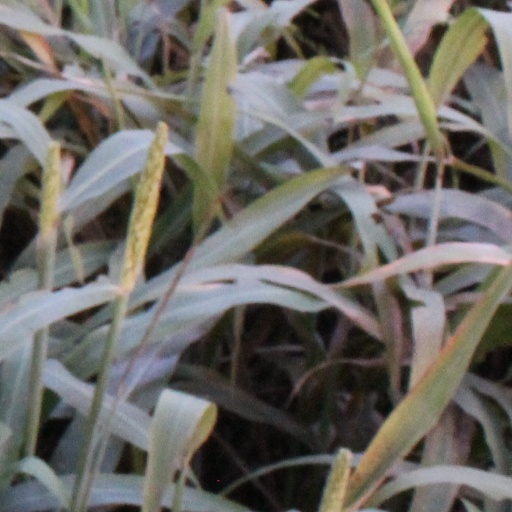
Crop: sorghum